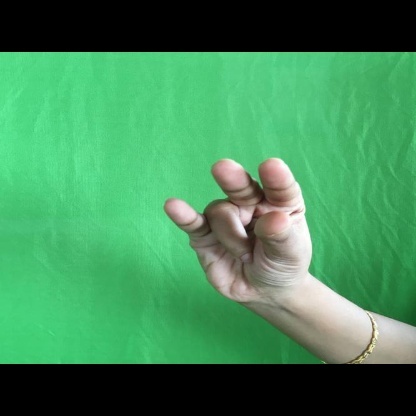
Mudra: Kangulam